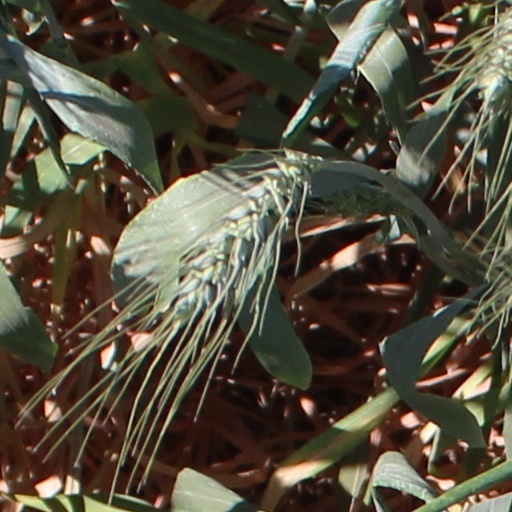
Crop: wheat